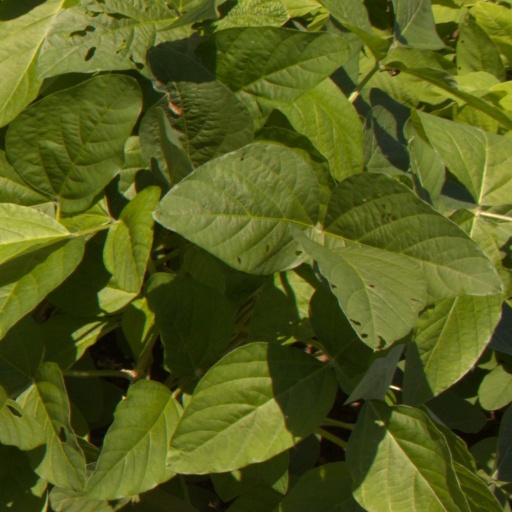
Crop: soybean